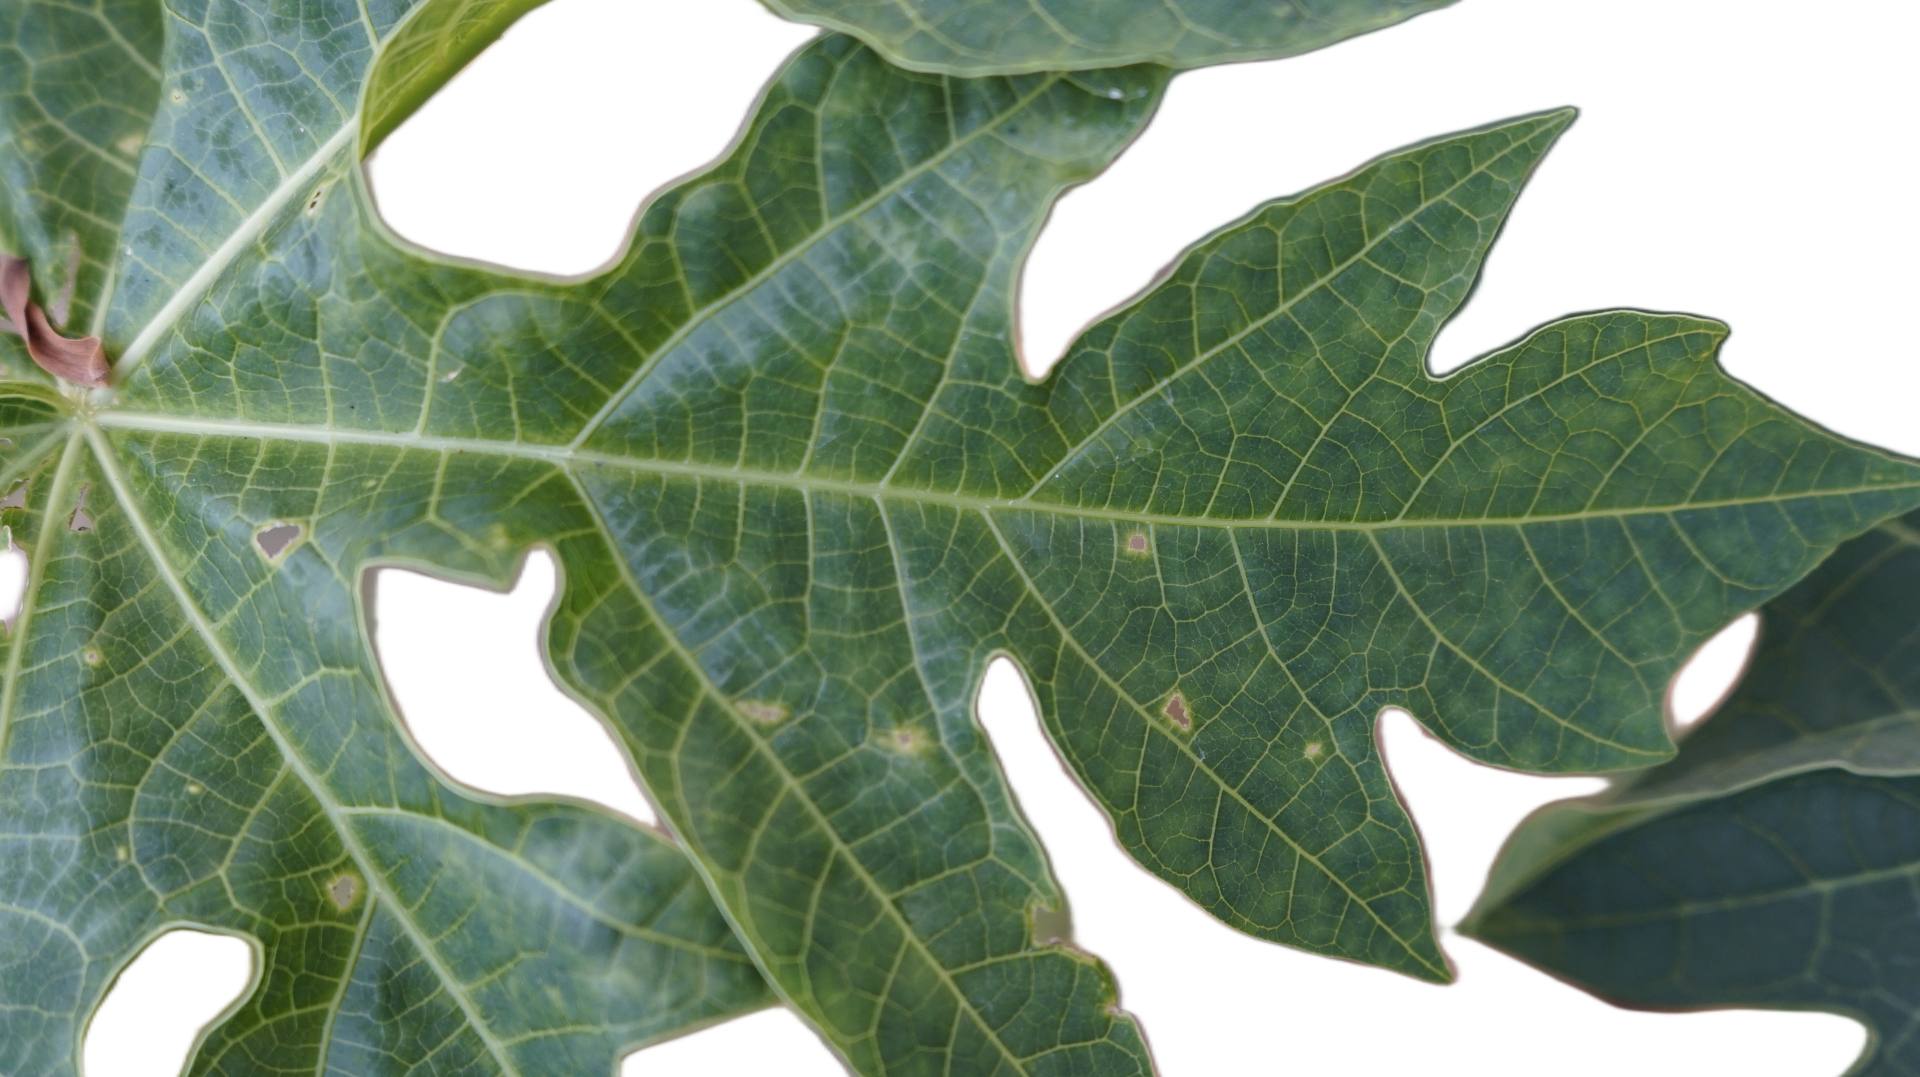
Crop: Papaya
Label: Curled_Yellow_Spot